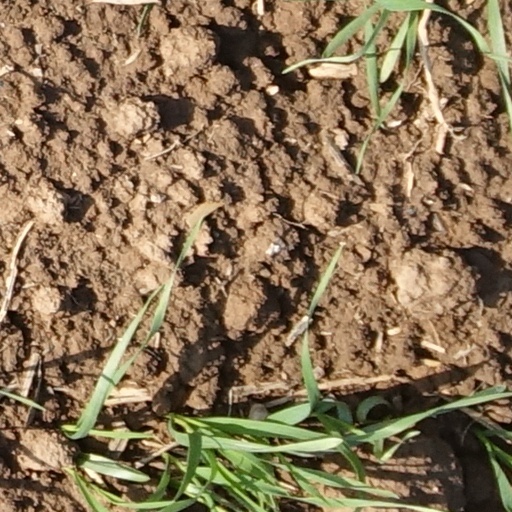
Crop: wheat